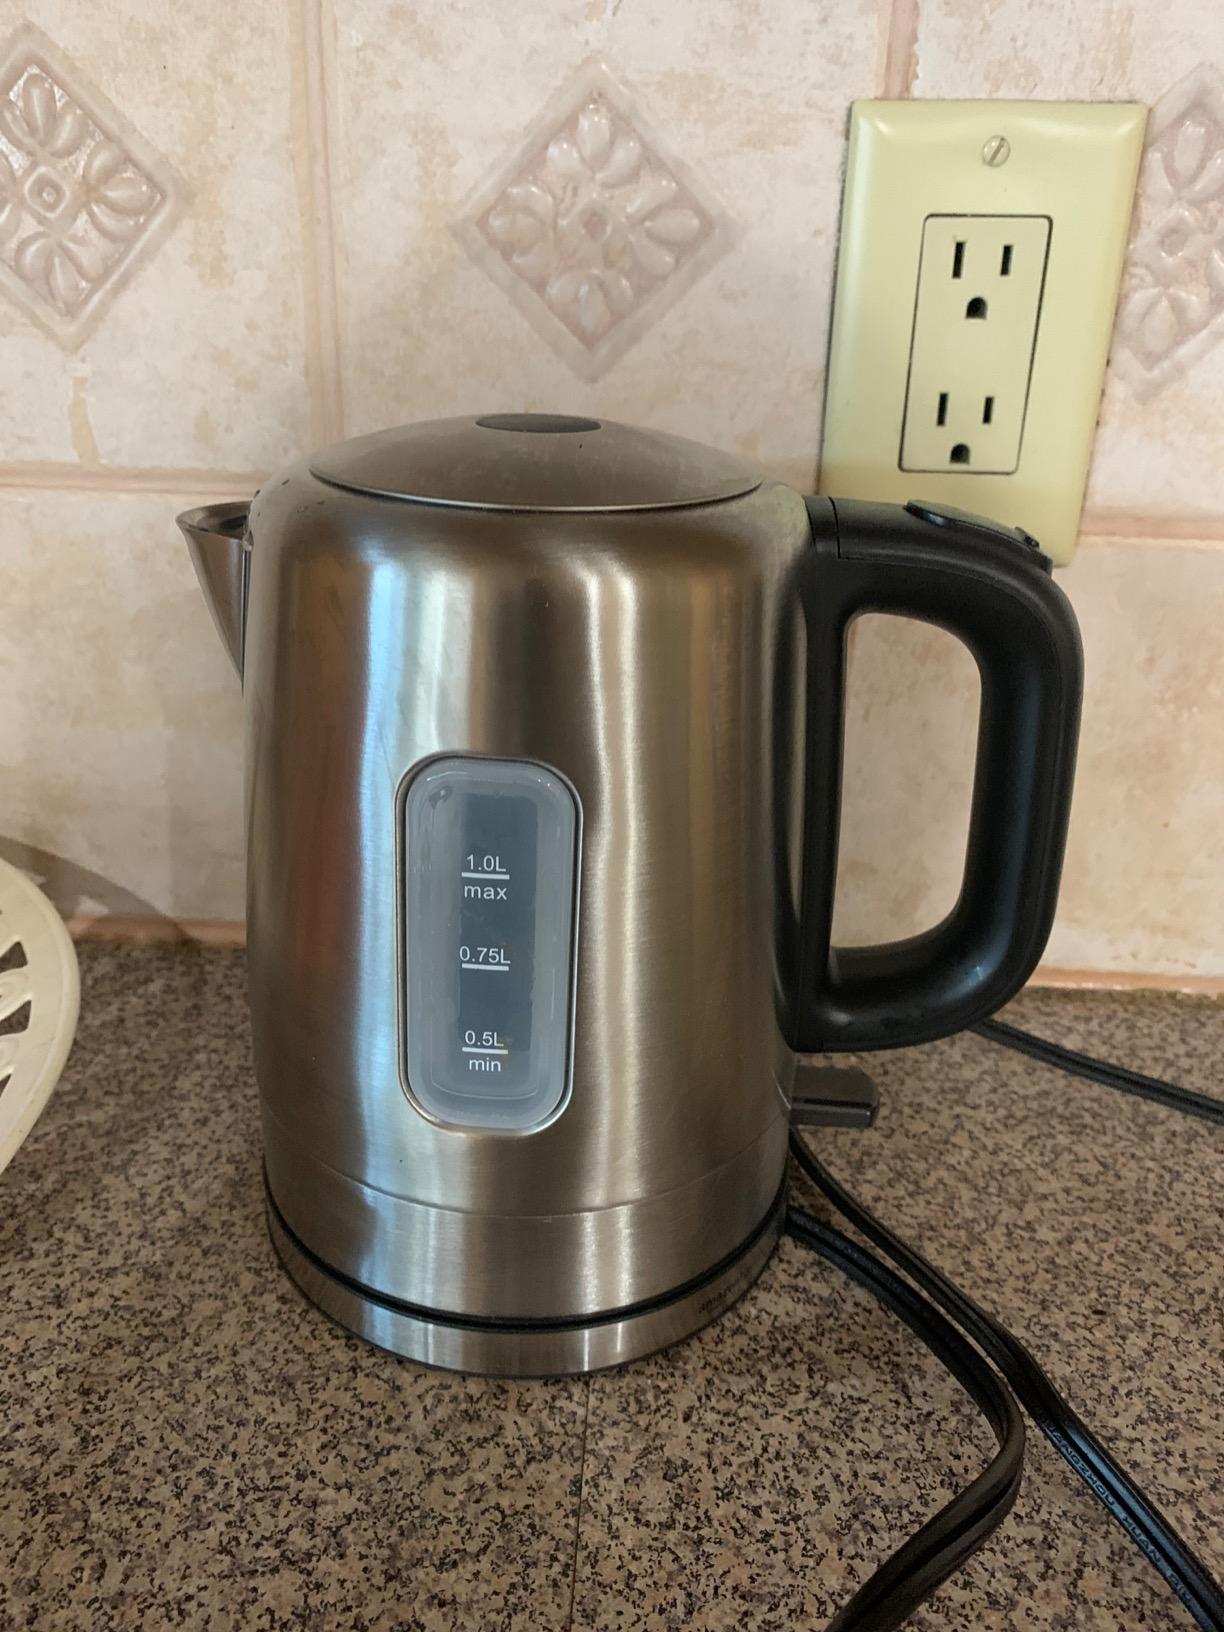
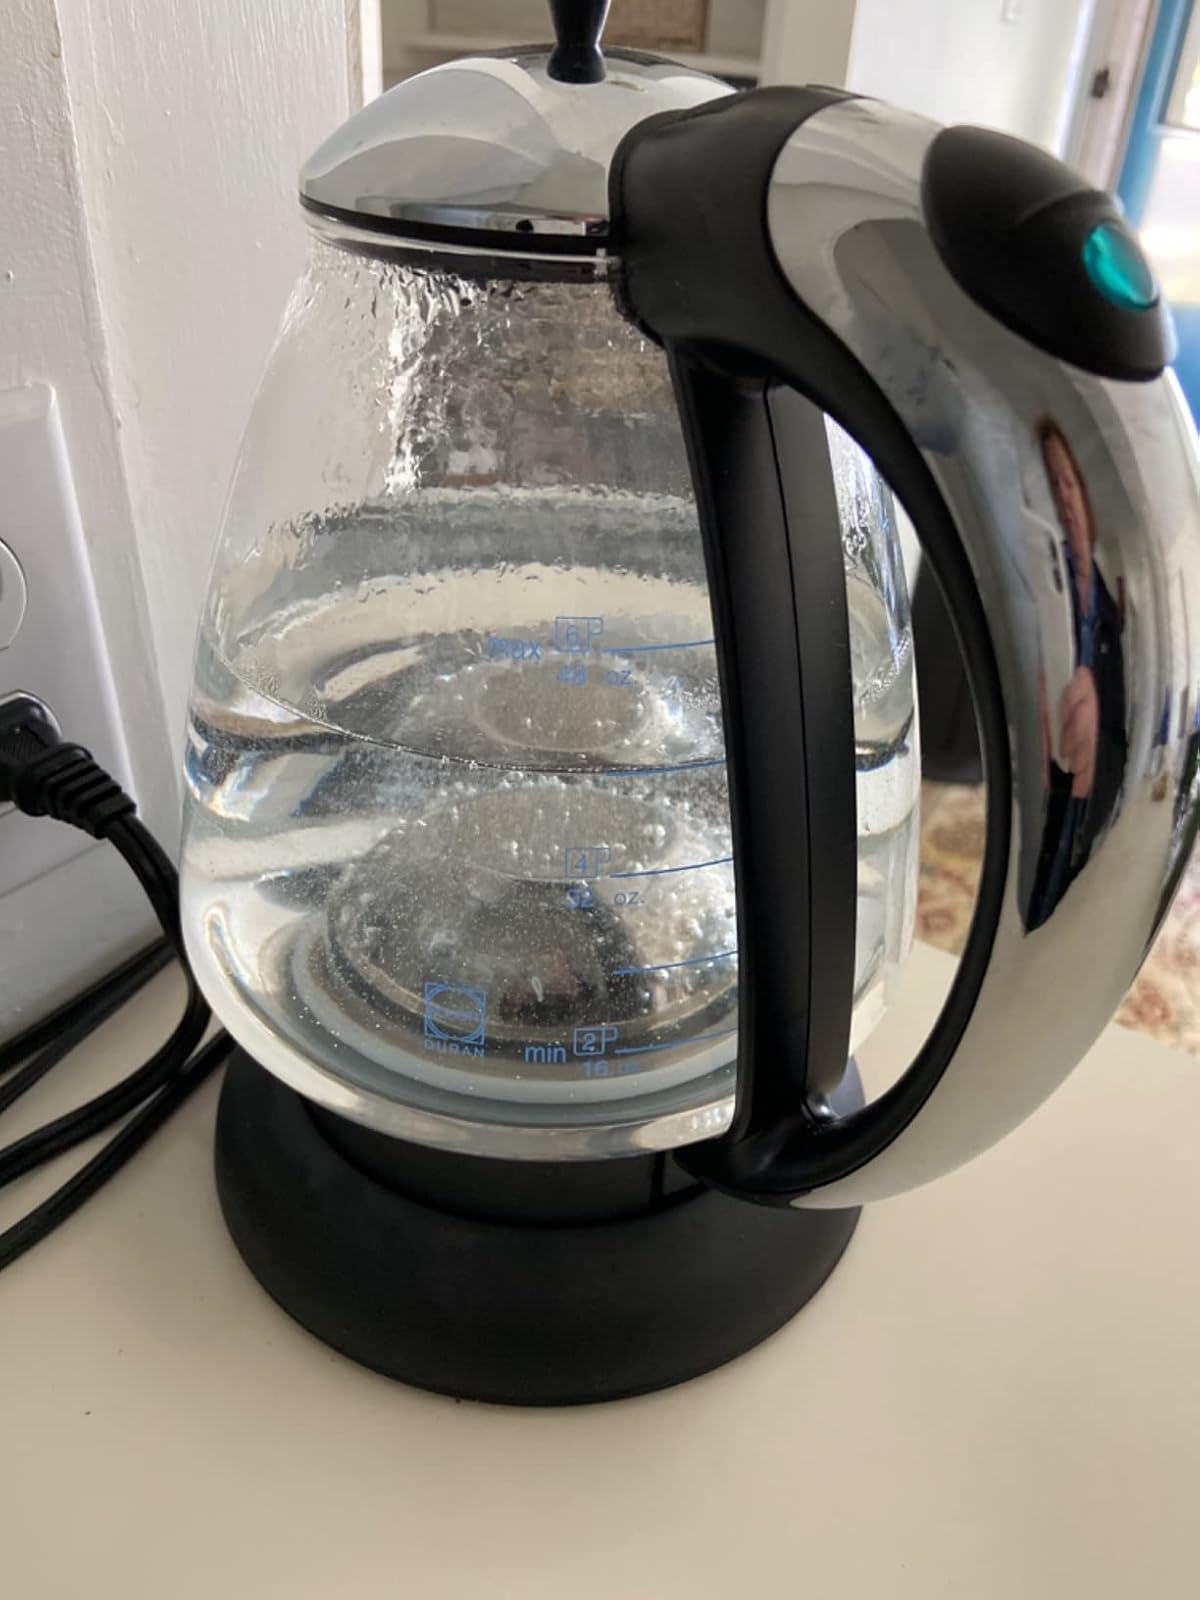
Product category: items_kettle
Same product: no